Wayne Morse

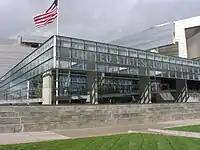
Wayne L. Morse U.S. Courthouse

Morse spent most of the remaining years of his life attempting to regain his membership in the U.S. Senate. His first attempt since being defeated in 1968 was in 1972. He won the Democratic primary against his old foe, Robert Duncan. In the general election, he lost to the incumbent Mark Hatfield, the Republican incumbent whom he had endorsed in 1966 over fellow Democrat Duncan because of Hatfield's shared opposition to the war in Vietnam but which had become for Morse, according to his principal biographer, a "dismissible virtue" in 1972.